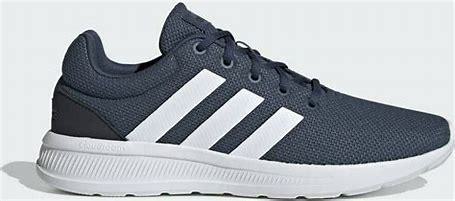
Brand: Adidas
Model: Lite Racer 2